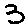
Label: 3